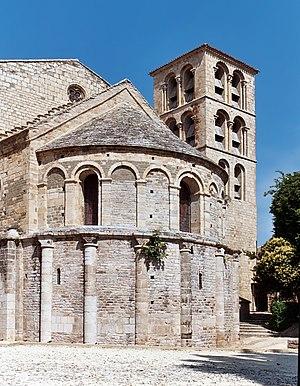
France - Languedoc - Aude - Abbaye de Caunes-Minervois
L'art roman languedocien reflète de nombreuses influences dues à la position de carrefour du Languedoc : l'influence de l'antiquité romaine, l'influence de l'architecture wisigothique, l'influence de l'art roman lombard et l'influence de l'architecture hispano-mauresque.
En architecture religieuse, le chevet désigne généralement l'extrémité du chœur d'une église derrière le maître-autel et le sanctuaire de l'église, parce que, dans les édifices au plan en croix latine, le chevet correspond à la partie de la croix sur laquelle le Christ crucifié posa sa tête.